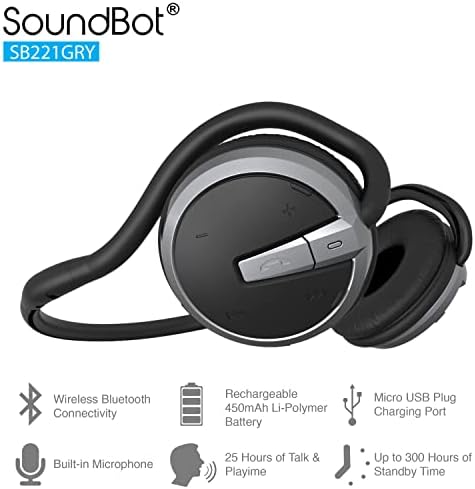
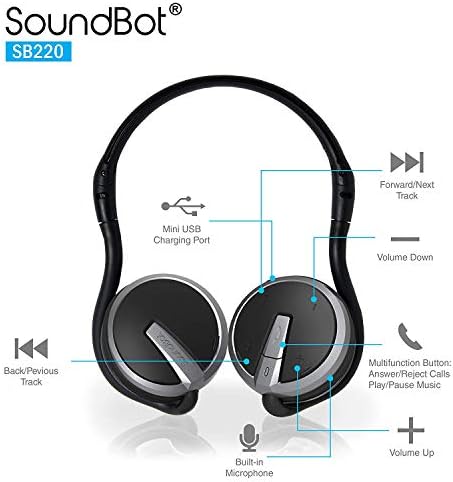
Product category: headphones
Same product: yes